Morgan Page

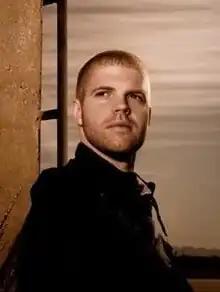
Morgan Page in 2009

Morgan Wolf Page (born May 31, 1981) is an American DJ and music producer. His tracks include "The Longest Road", "Fight for You" and "In the Air". Page has received two Grammy Award nominations; a personal nomination for best remix with Nadia Ali and in 2009 his song was nominated for best remix; "The Longest Road" (deadmau5 Remix). Page is signed to Armada Music worldwide.